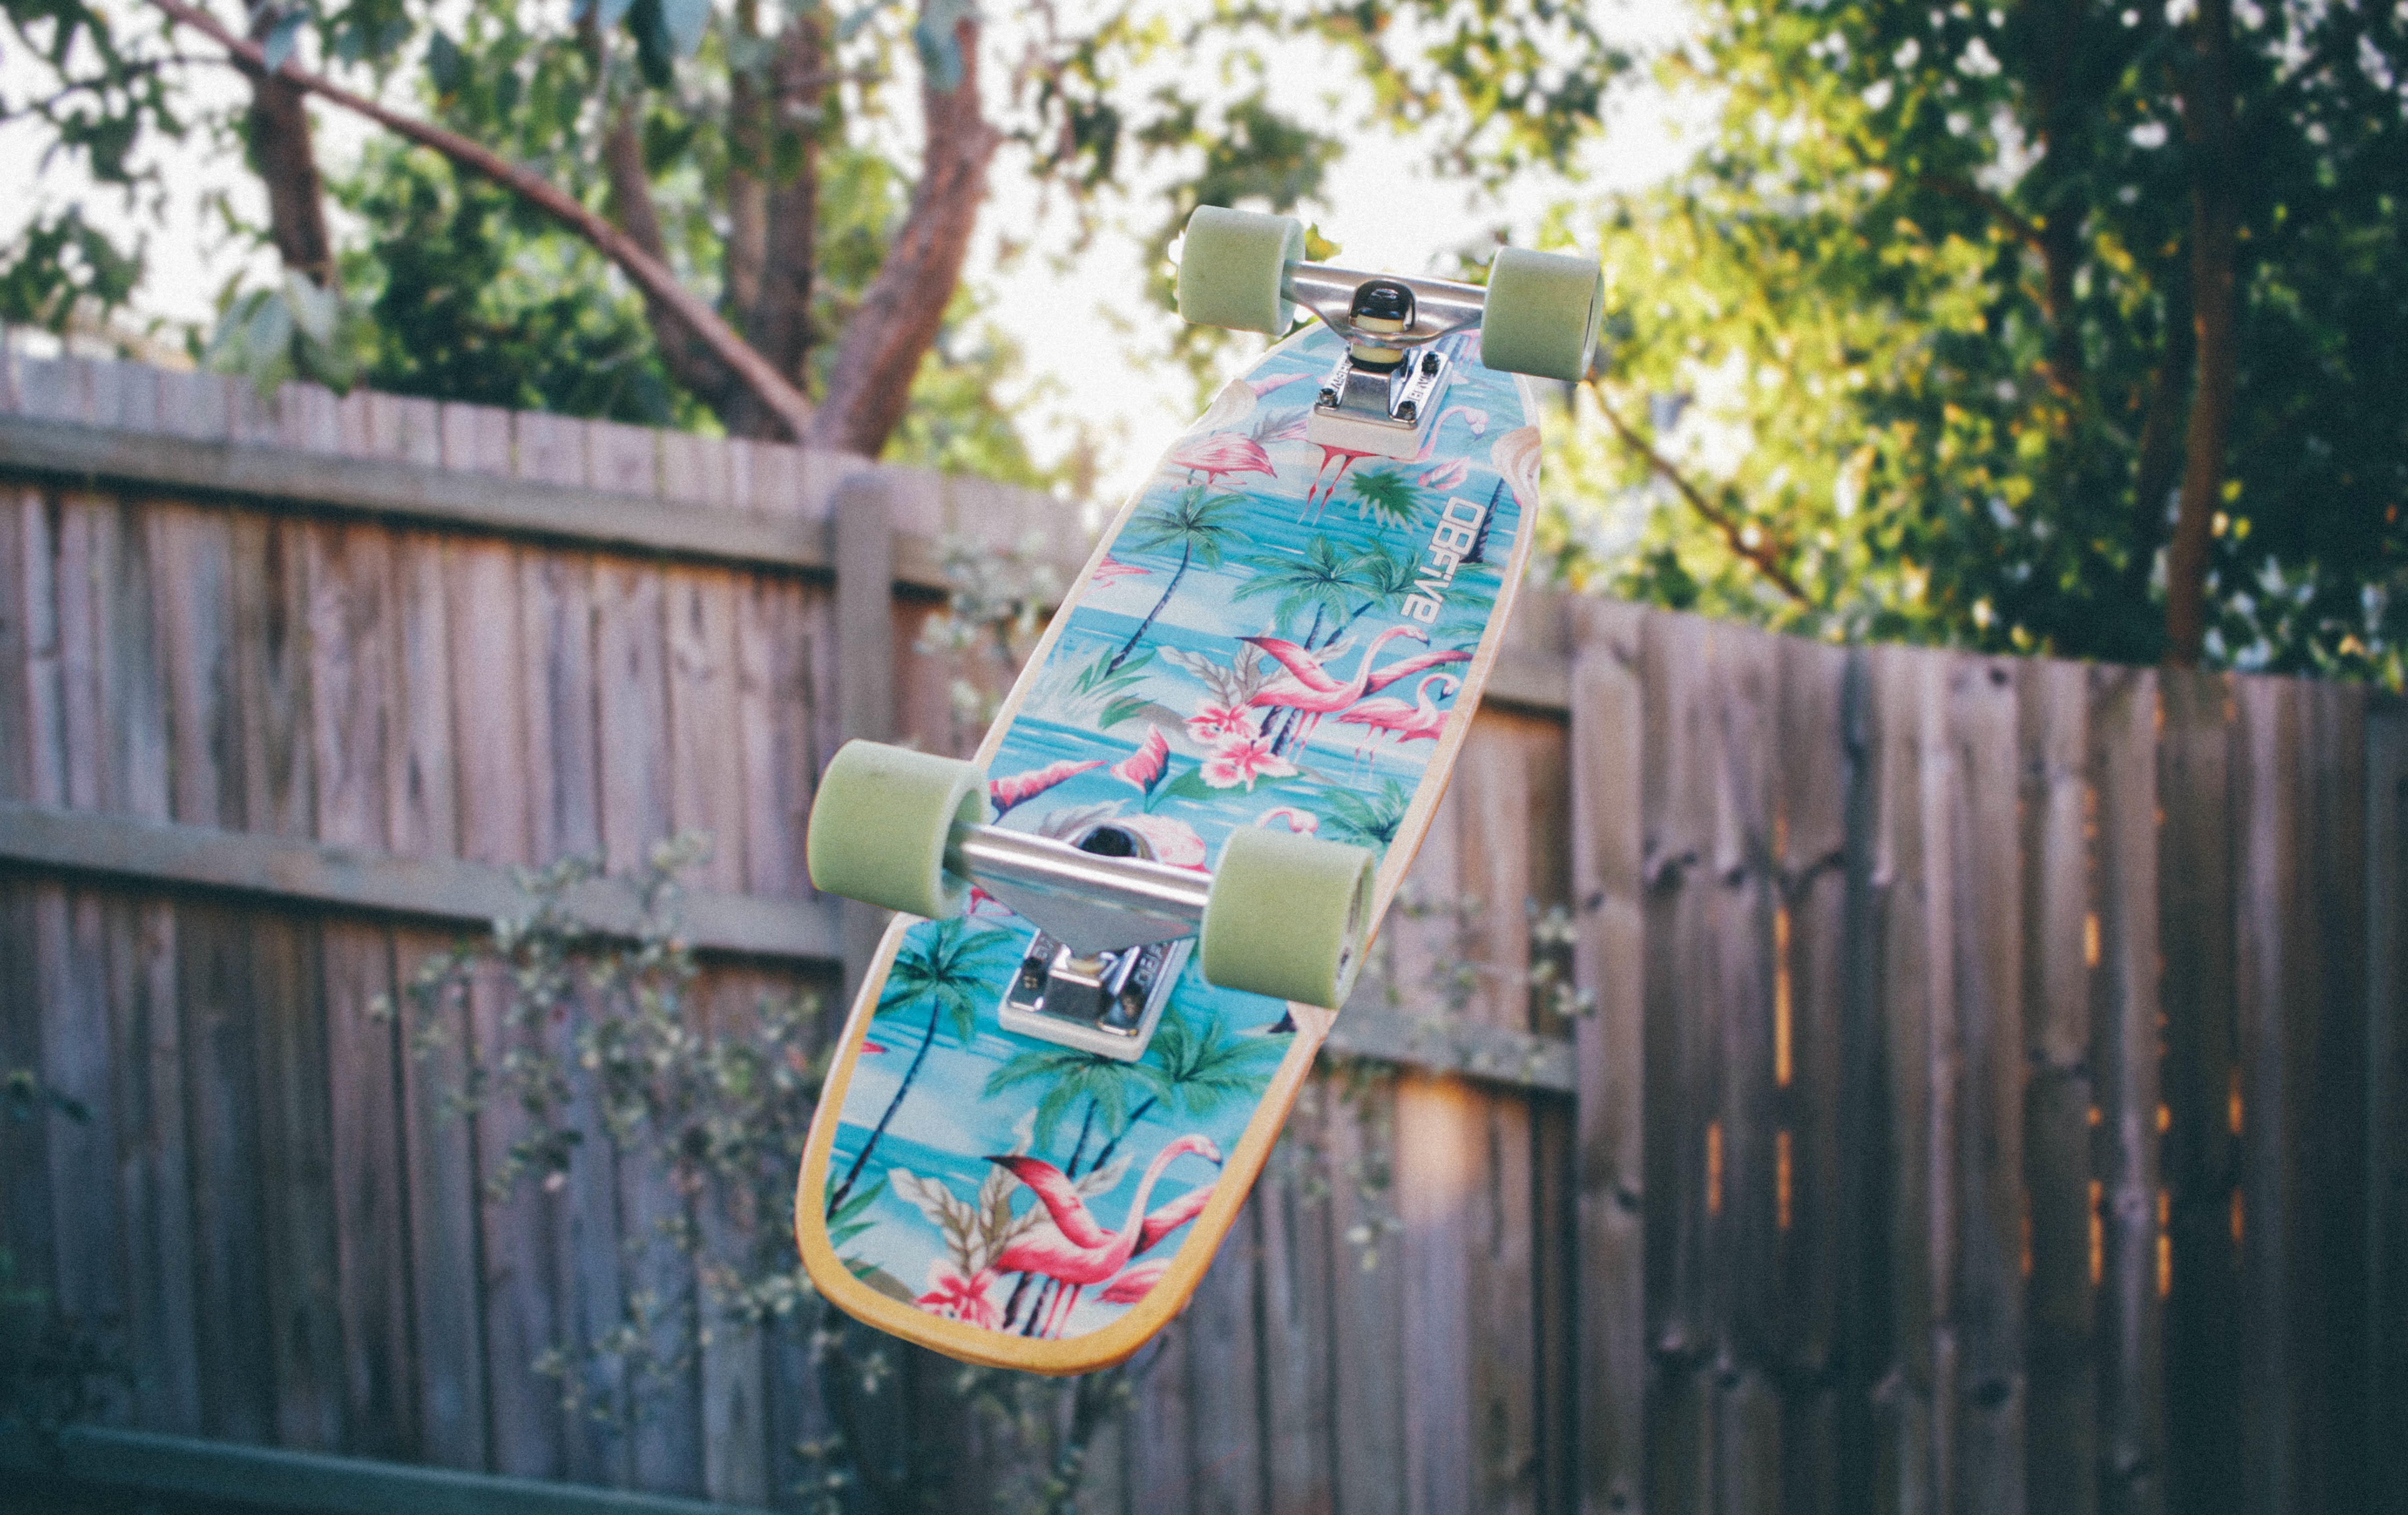
fence, sport, air, skateboard, skateboarding, spring, green, drink, blue, leisure, skateboarder, activity, fun, hobby